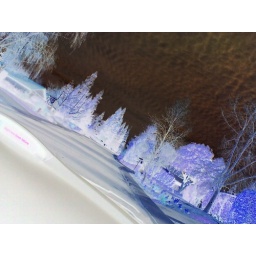
Taken in my mom's passenger seat on my phone